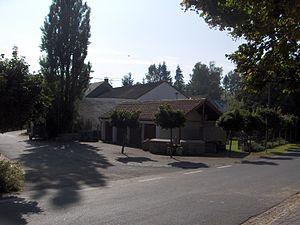
Halsdorf est une municipalité allemande située dans le land de Rhénanie-Palatinat et l’arrondissement d'Eifel-Bitburg-Prüm.